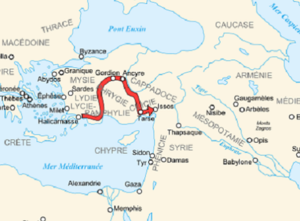
Trajet Alexandre en Asie Mineure durant l'Anabase
La satrapie de Cilicie était une satrapie de l’Empire achéménide, puis du royaume macédonien d’Alexandre III et de ses successeurs, situé sur le territoire de la Cilicie, en actuelle Turquie.